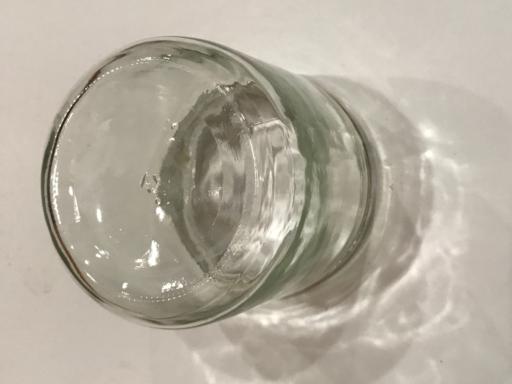
Label: glass